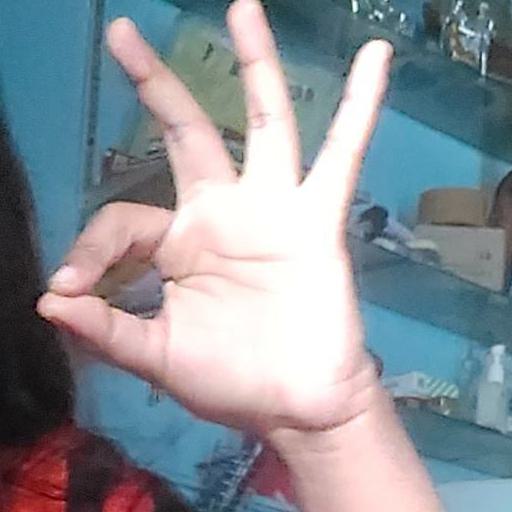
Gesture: ok